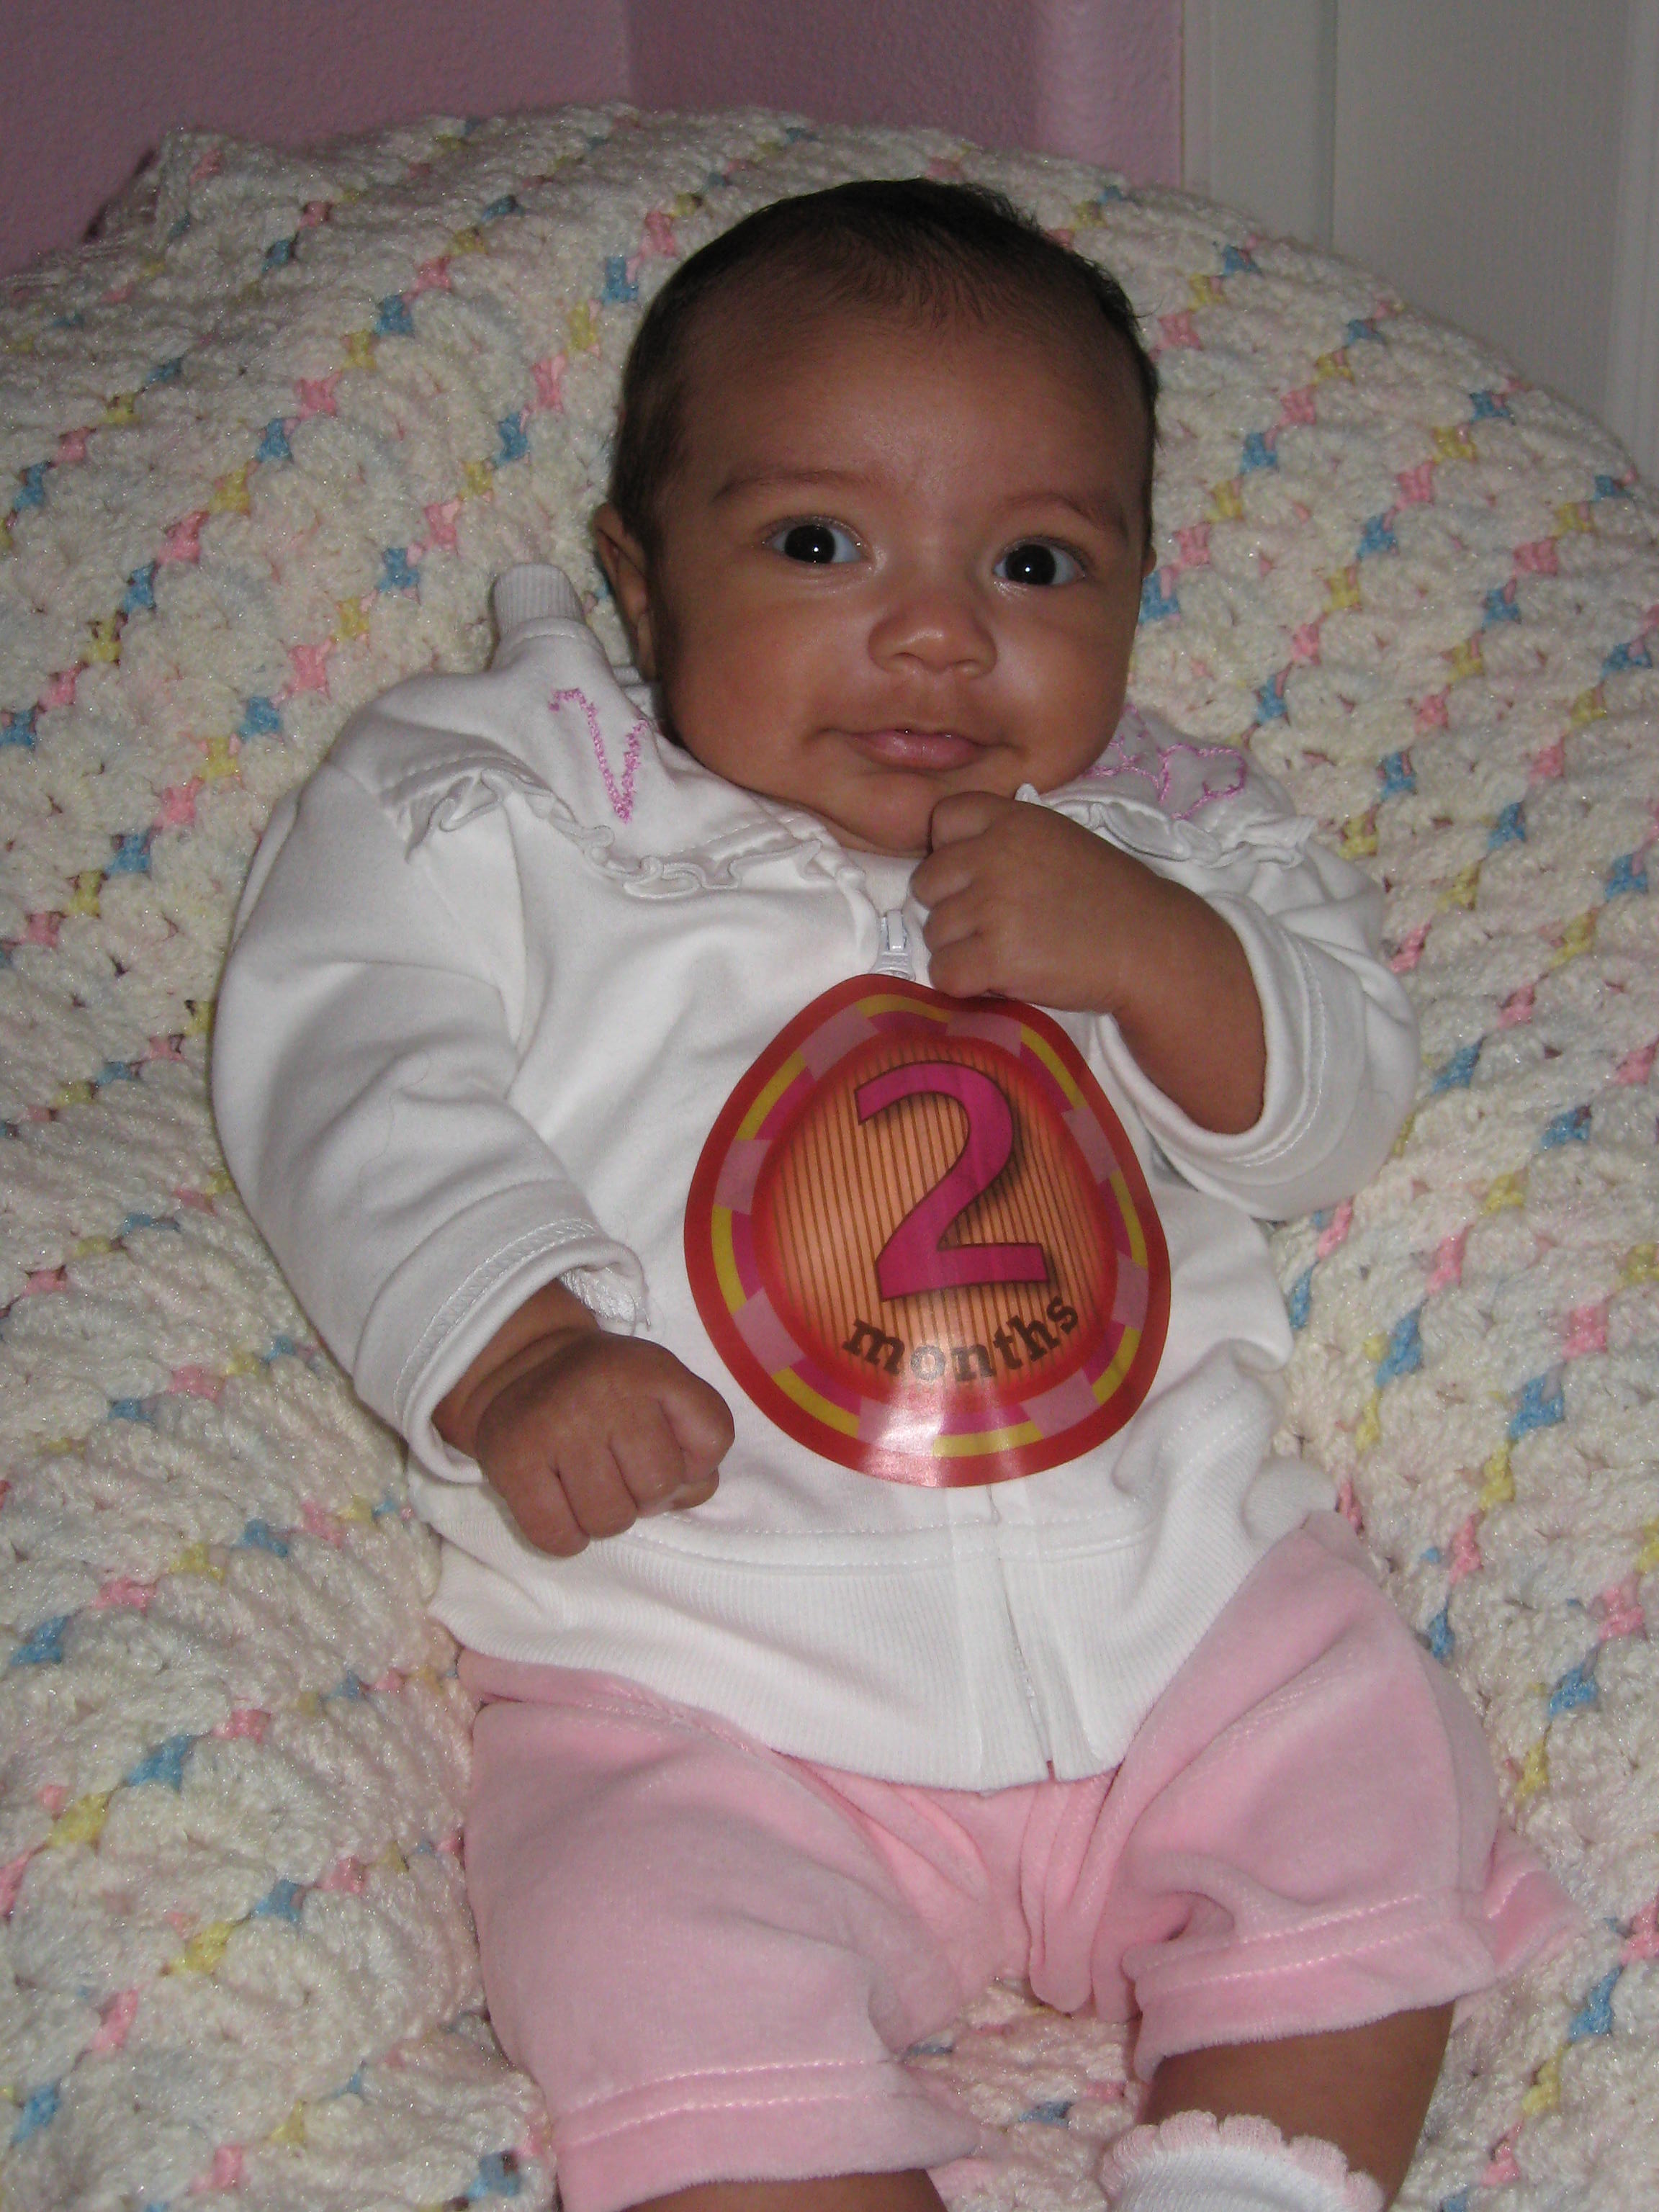
person, girl, play, cute, cat, child, pink, baby, facial expression, product, creativecommons, infant, newborn, toddler, skin, organ, adorable, 2, mixed, racial, months, bi, bedtime, human positions, human action